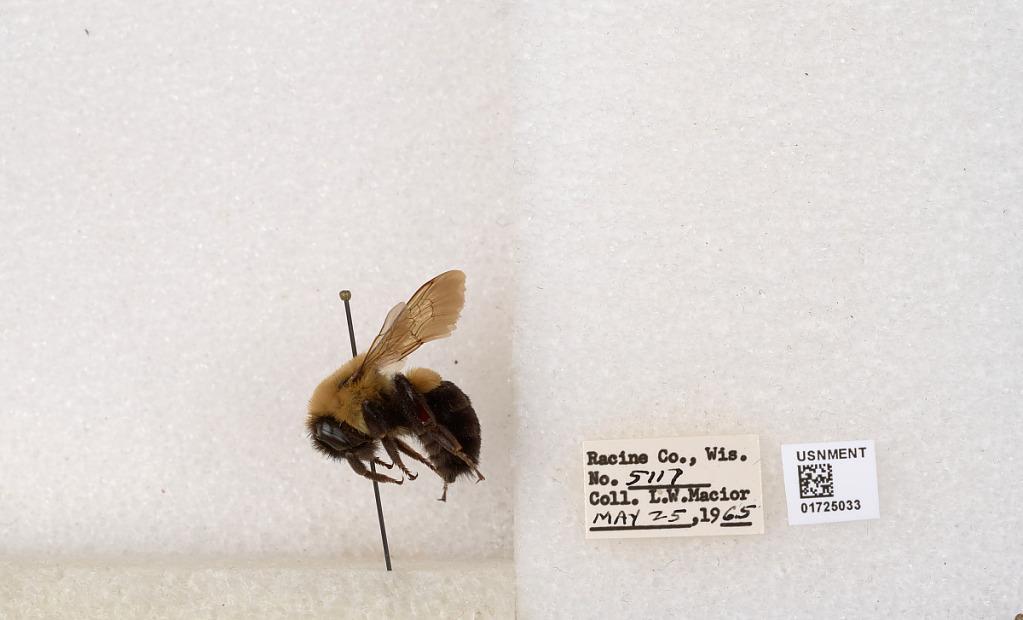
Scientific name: Bombus impatiens Cresson
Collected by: L. Macior
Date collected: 1965-5-25
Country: United States
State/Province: Wisconsin
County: Racine
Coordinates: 42.7299, -87.8123